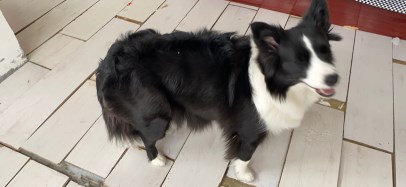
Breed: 2594-n000109-Border_collie